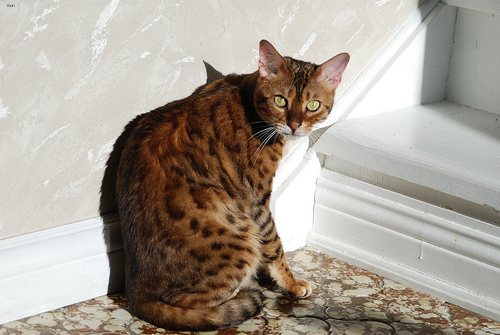
Breed: bengal